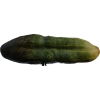
Label: cucumber